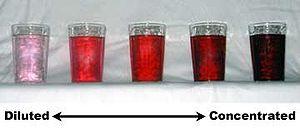
En chimie, concentrer signifie augmenter le rapport entre la quantité d'une substance et le volume du milieu qu'elle occupe.